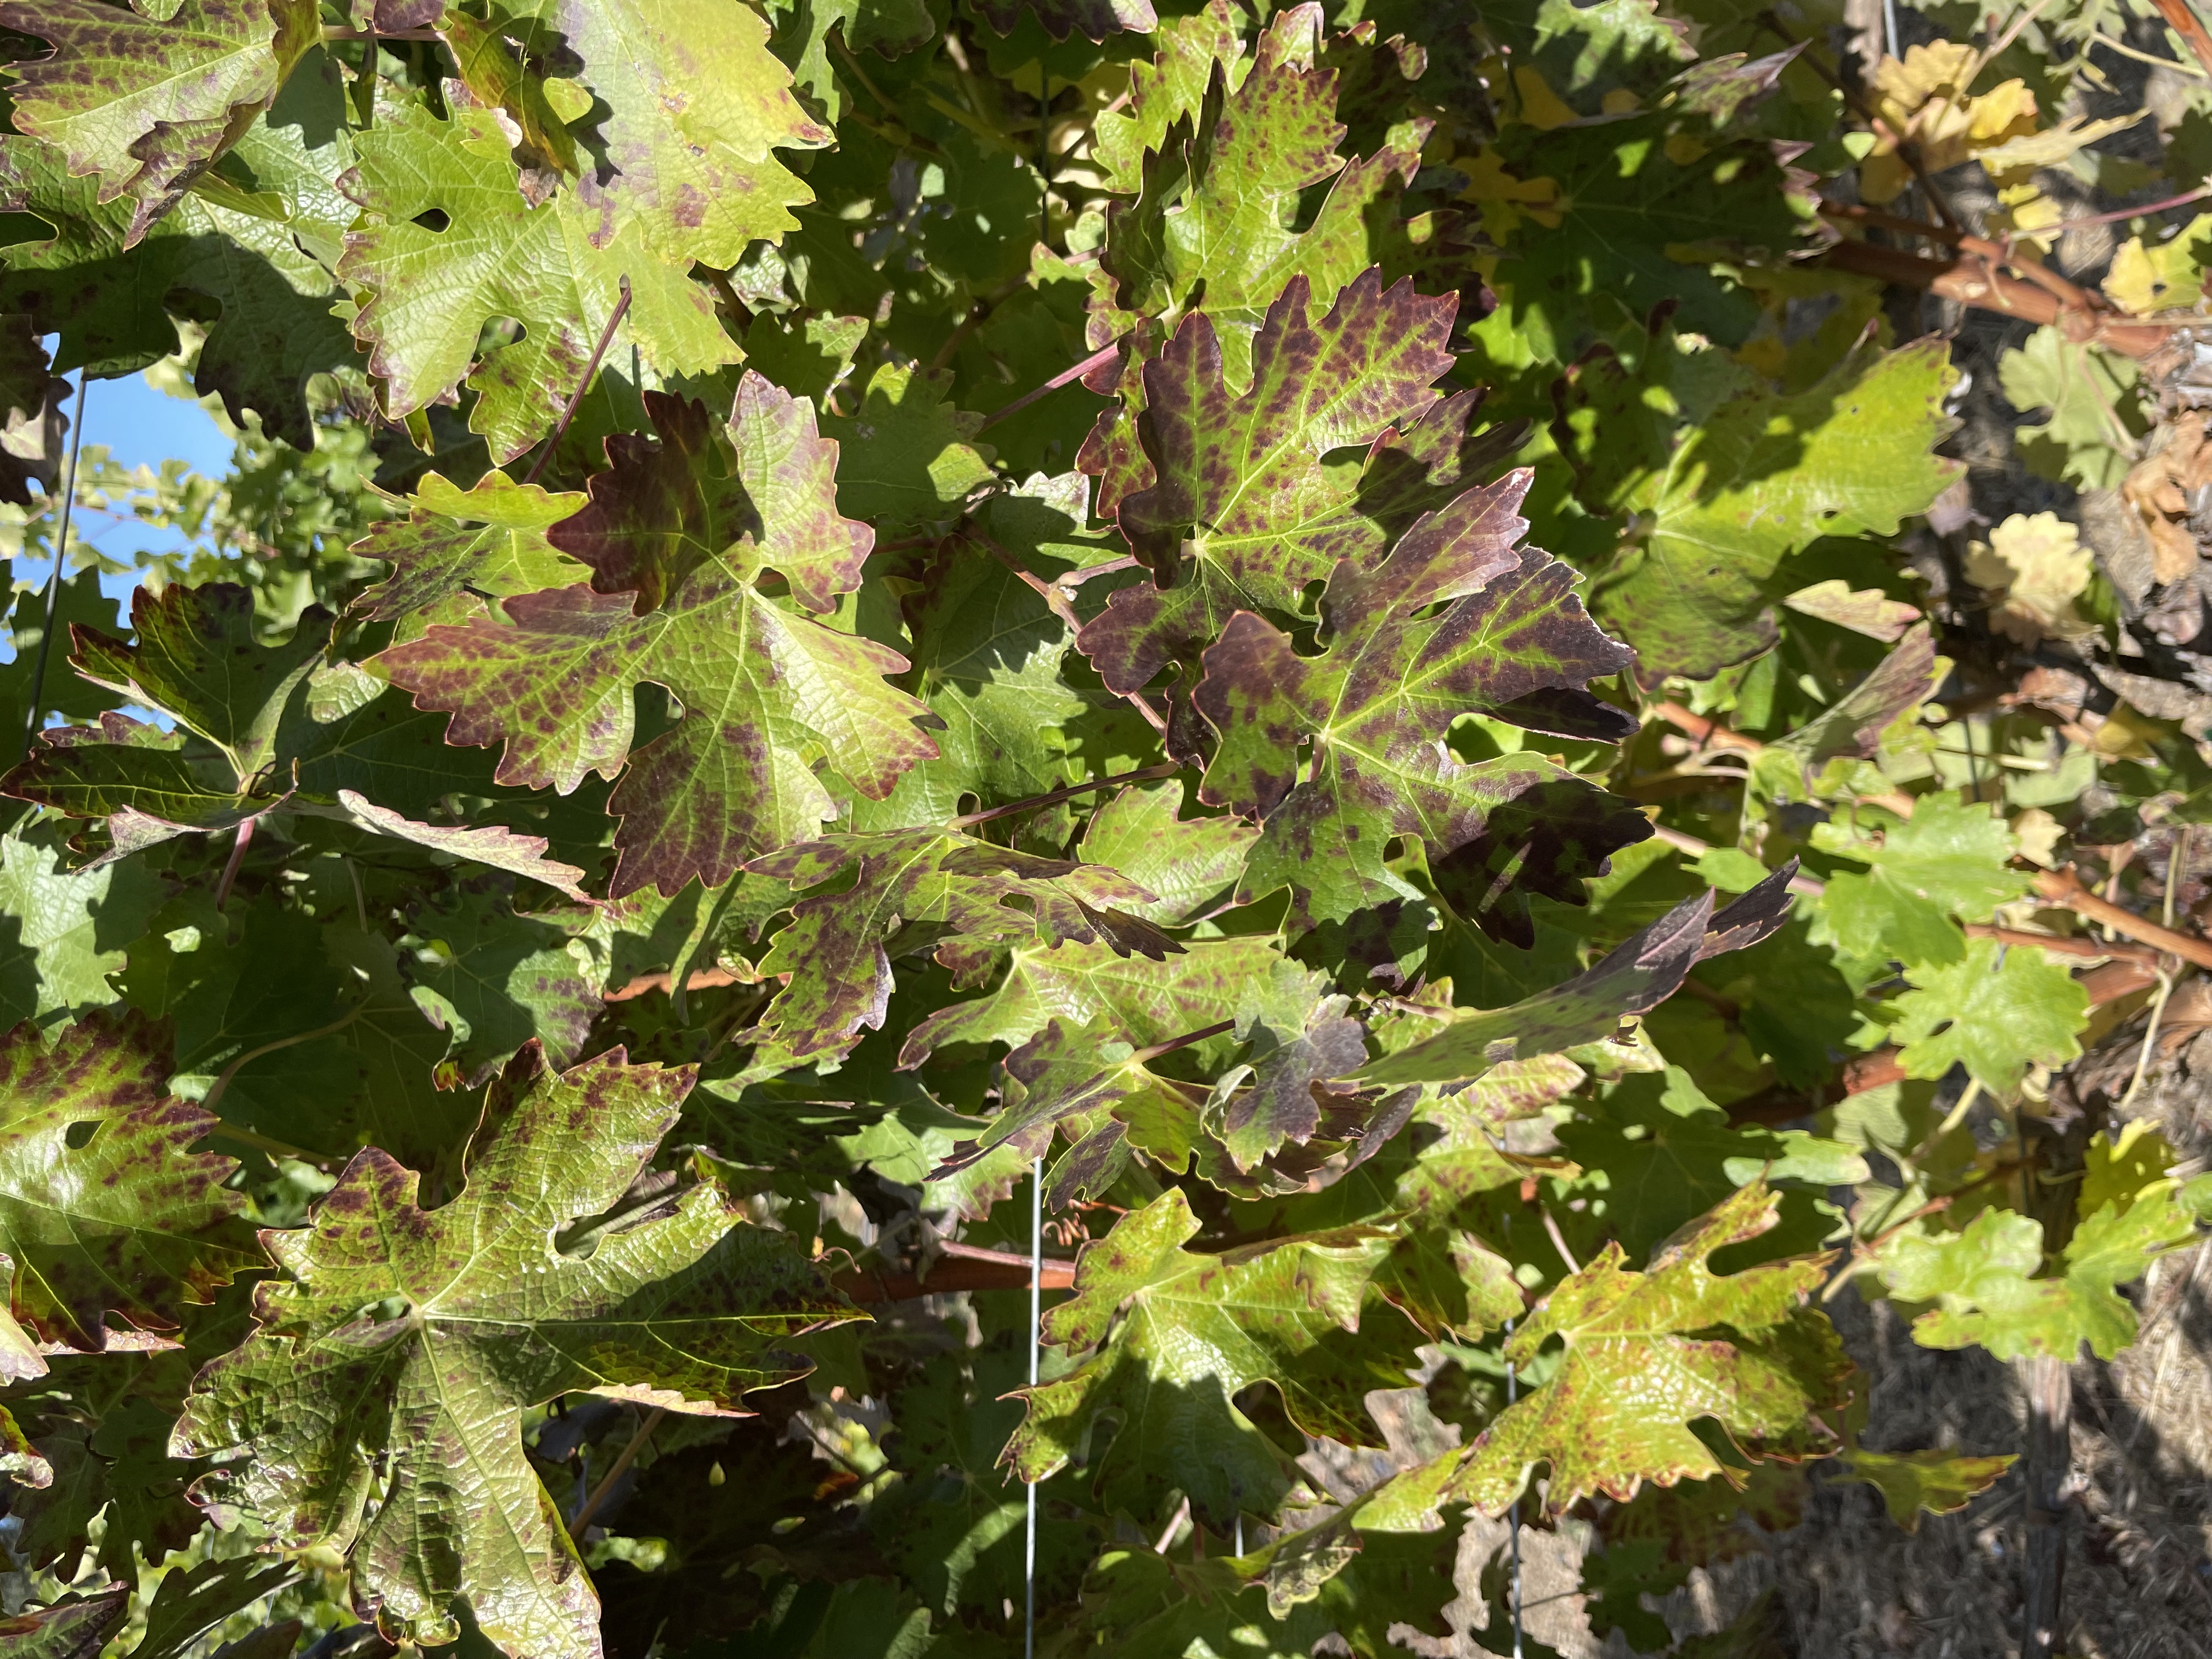
Label: Leafroll 3